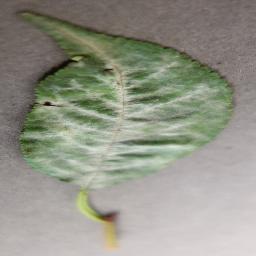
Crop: cherry
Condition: (including_sour)_powdery_mildew